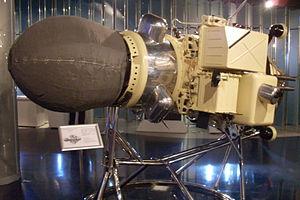
Maquette (1:1) de la sonde Luna 9 au Memorial Museum of Astronautics (Moscou).
Le programme Luna regroupe toutes les missions spatiales automatiques lancées par l’Union soviétique vers la Lune entre 1959 et 1976. Vingt-quatre sondes spatiales font officiellement partie de ce programme mais il y en eut en réalité 45 en tout. Quinze de ces missions ont atteint leurs objectifs. Dès le début, les considérations politiques visant à démontrer la supériorité du savoir-faire soviétique sur celui des États-Unis ont eu le pas sur les motivations scientifiques. Lorsque les enjeux de la course à l'espace disparaissent, le programme Luna prend fin tandis que les États-Unis orientent leur programme d'Exploration principalement vers Mars et les planètes externes du système solaire.